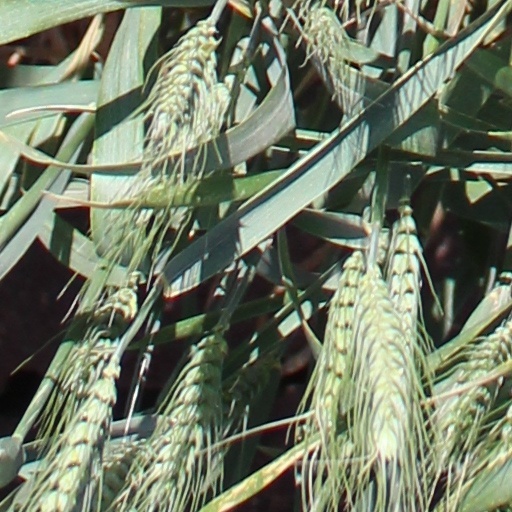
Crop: wheat